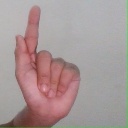
अक्षर: ळ